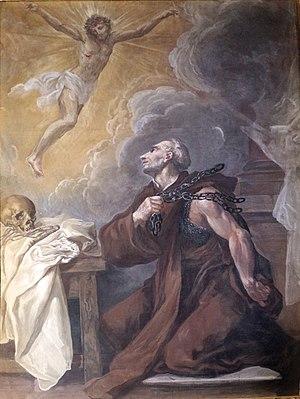
Le Bienheureux Franco Lippi est un carme italien, passé du libertinage à la plus rigoureuse pénitence. Son culte a été approuvé en 1670 par le pape Clément X.